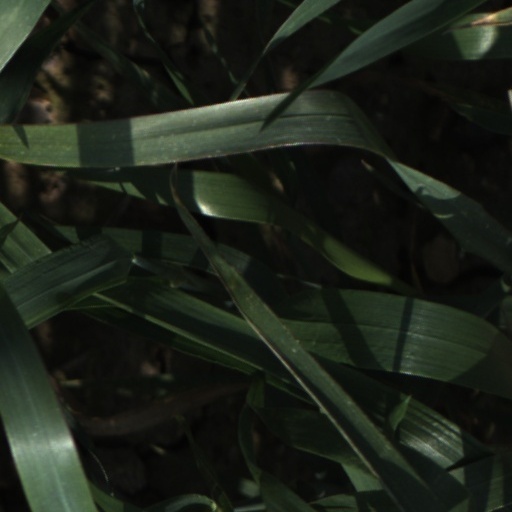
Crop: wheat